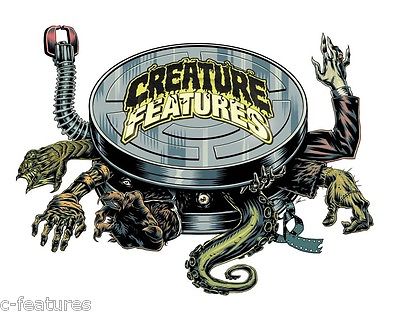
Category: toaster